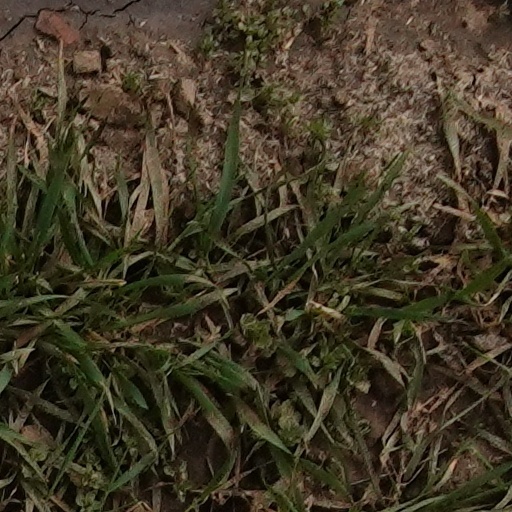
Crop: wheat